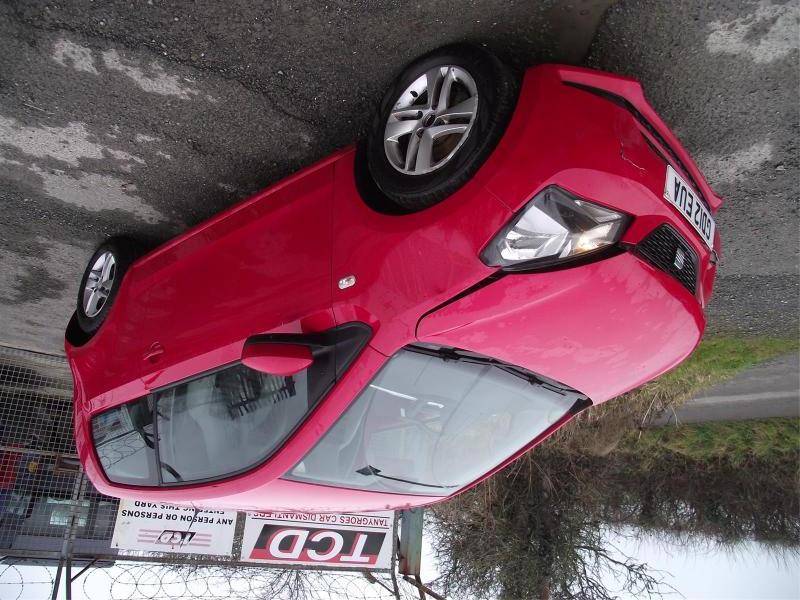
Aucun dommage détecté.
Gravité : aucun